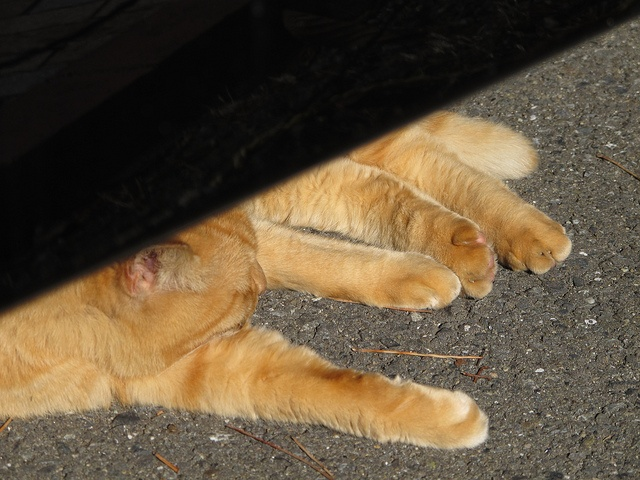
A cat laying on the gravel underneath something.
A large orange cat lies on the ground.
A small orange cat sleeping in the shade
An orange cat  grooming themself underneath a piece of furniture.
An orange cat sleeping on a driveway next to a parked car.